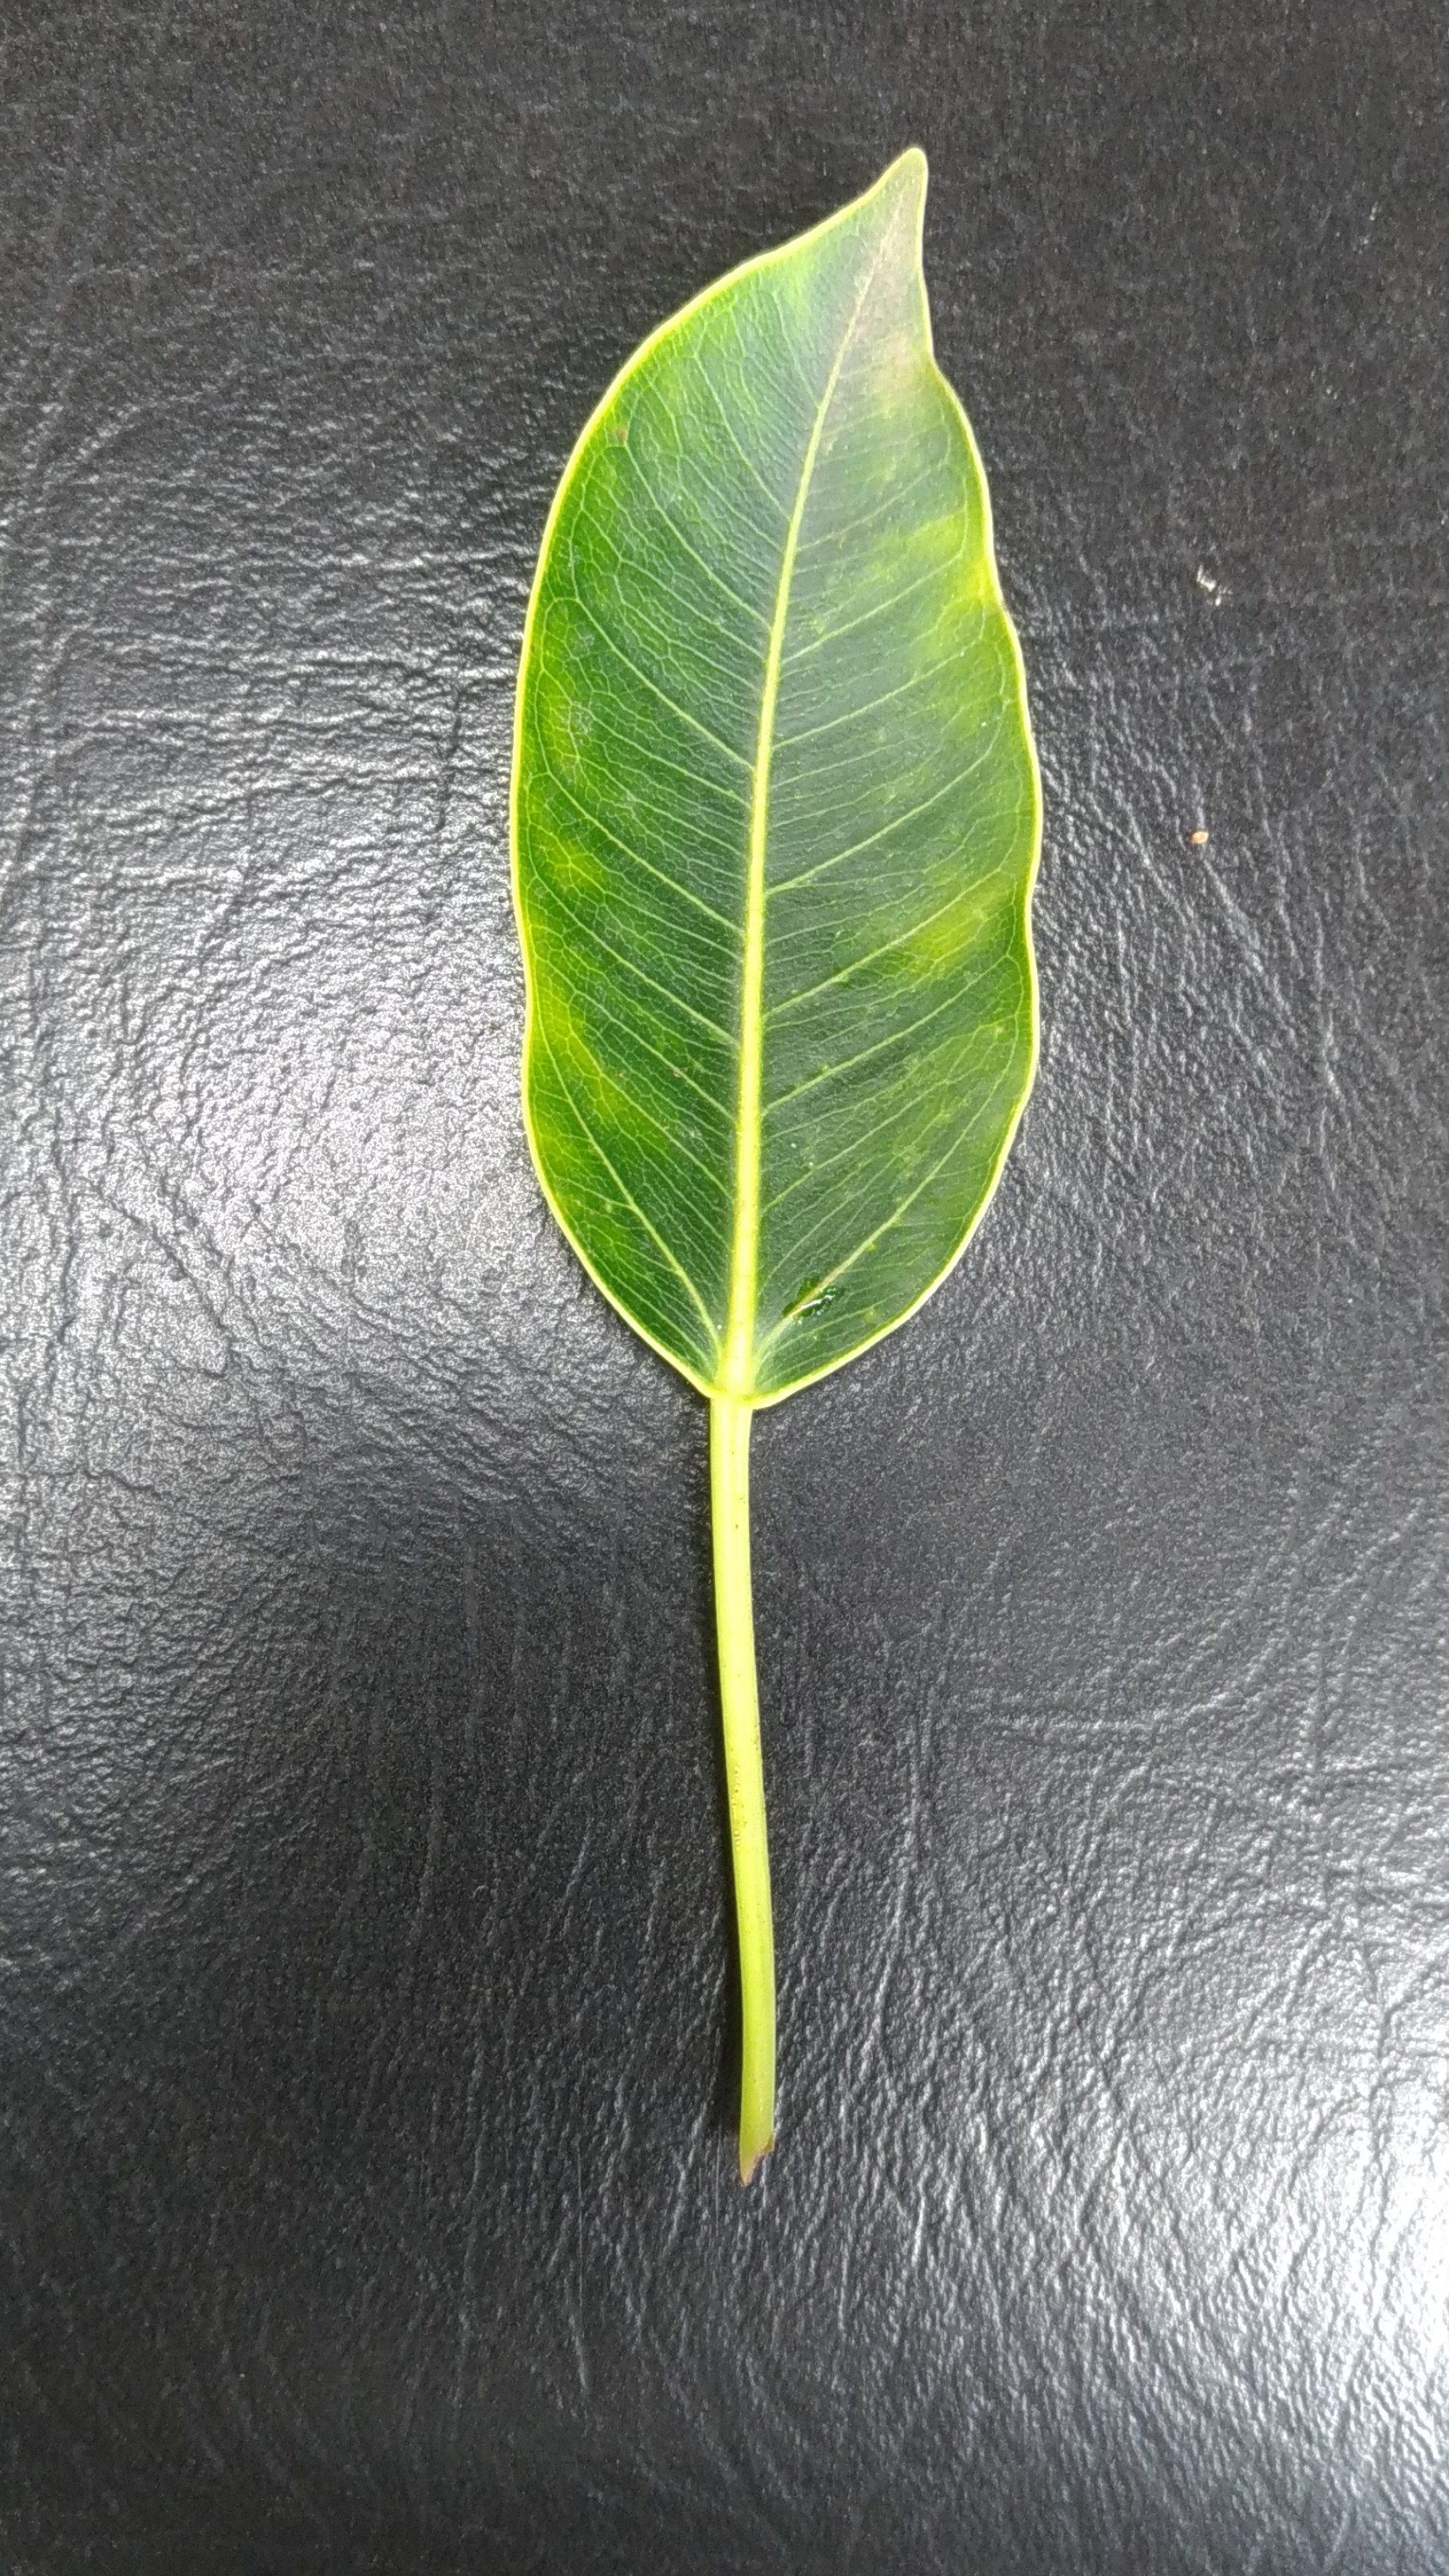
Plant: camphor